Kamchatka Peninsula

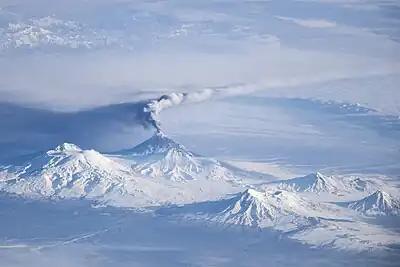
The eruption of Klyuchevskaya Sopka

Politically, the peninsula forms part of Kamchatka Krai. The southern tip is called Cape Lopatka. (Lopatka is Russian for spade.) The circular bay to the north of this on the Pacific side is Avacha Bay, home to the capital, Petropavlovsk-Kamchatsky. Northward up the Pacific side, the four peninsulas are called Shipunsky Point, Kronotsky Point, Kamchatsky Point, and Ozernoy Point. North of Ozernoy Point is the large Karaginsky Bay, which features Karaginsky Island. Northeast of this (off the displayed map) lies Korfa Bay with the town of Tilichiki. On the opposite side is the Shelikhov Gulf.